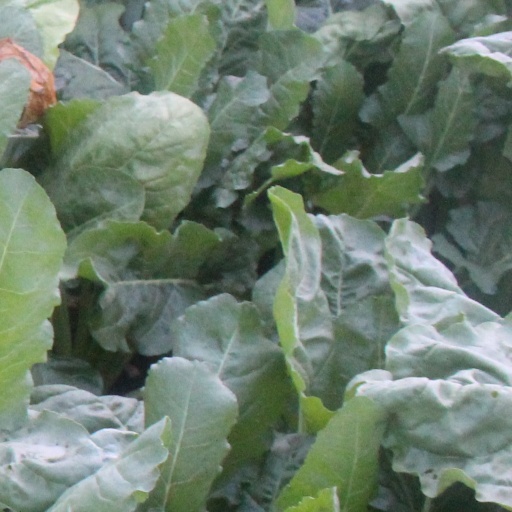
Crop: sugar beet